Public library

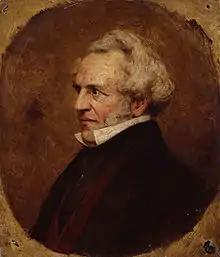
James Silk Buckingham led the campaign for public libraries in the mid-19th century.

Another factor in the growth of subscription libraries was the increasing cost of books. In the last two decades of the century, especially, prices were practically doubled, so that a quarto work cost a guinea, an octavo 10 shillings or 12 shillings, and a duodecimo cost 4 shillings per volume. Price apart, moreover, books were difficult to procure outside London since local booksellers could not afford to carry large stocks. Commercial libraries, since they were usually associated with booksellers and also since they had a greater number of patrons, were able to accumulate greater numbers of books. The United Public Library was said to have a collection of some 52,000 volumes – twice as many as any private-subscription library in the country at that period. These libraries, since they functioned as a business, also lent books to non-subscribers on a per-book system.